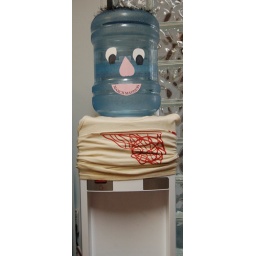
Dressed the water cooler in the office appropriately for March Madness